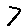
Label: 7